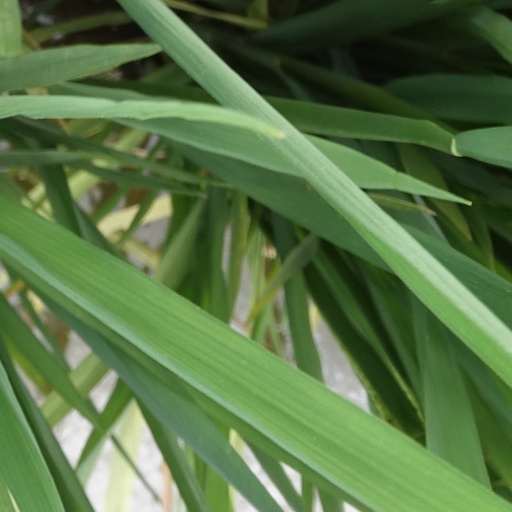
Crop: rice